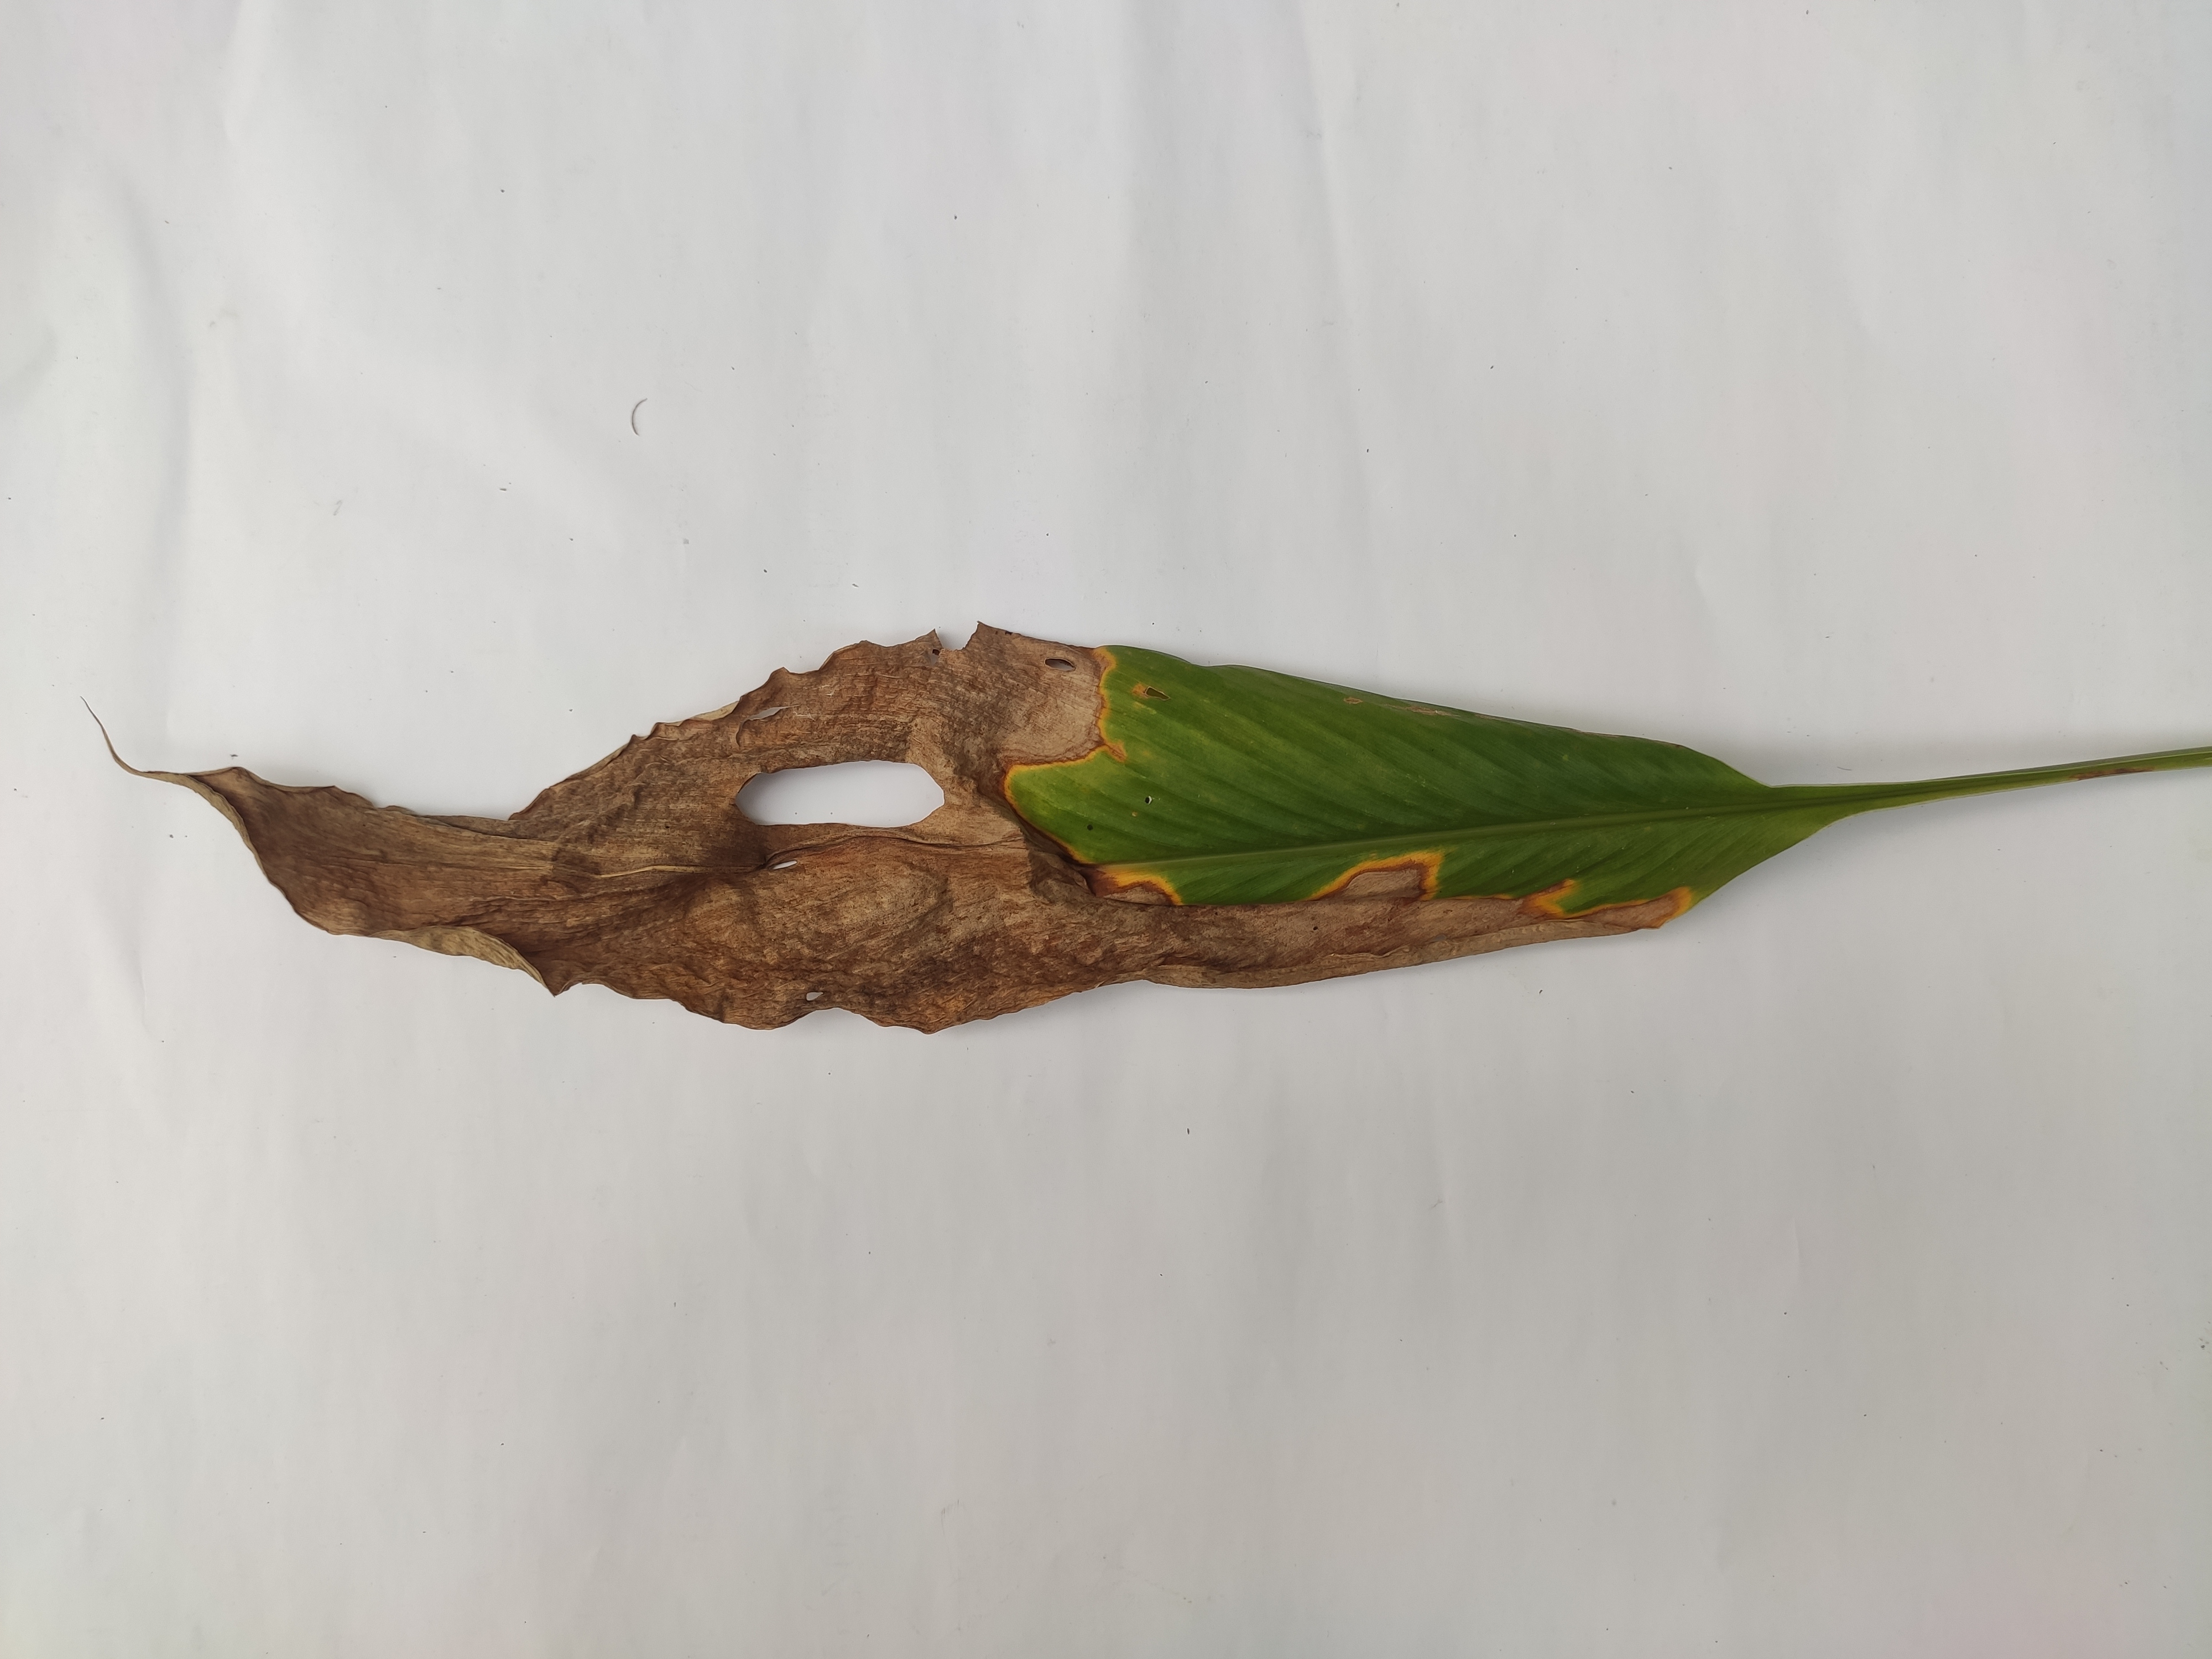
Label: Blotch